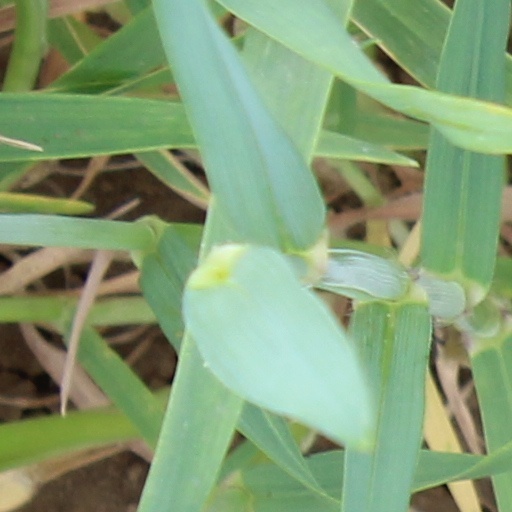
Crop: wheat